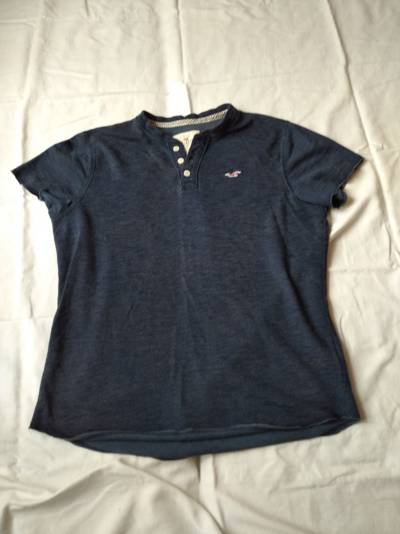
Waste category: clothes